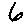
Label: 6